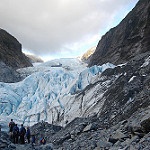
Label: glacier